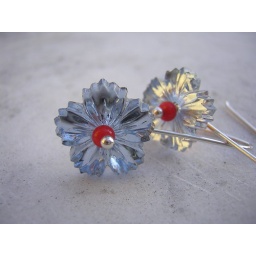
Gorgeous blue vintage Japanese glass flowers are accented by coral glass beads